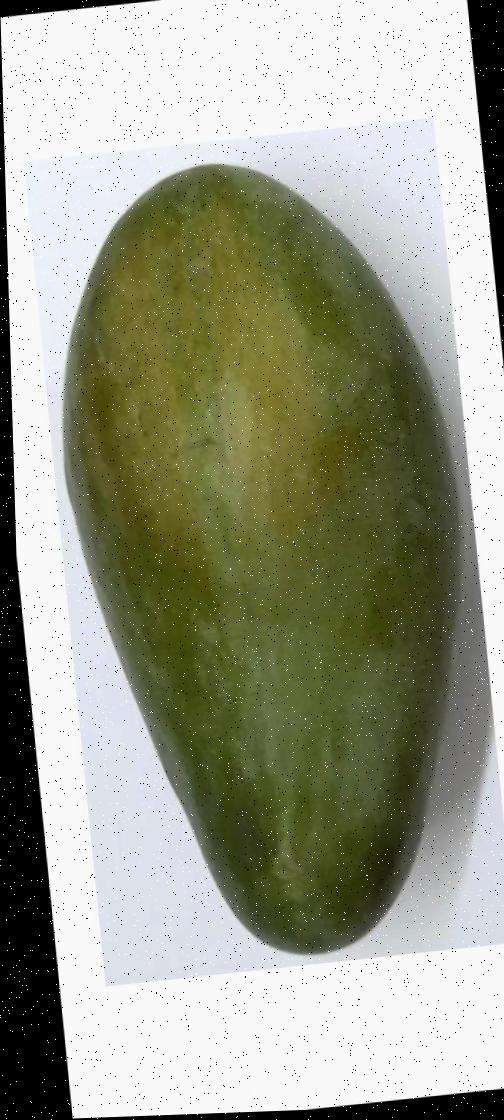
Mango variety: Amrapali